François Blondel

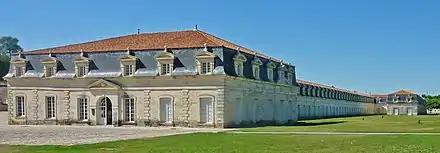
The Corderie Royale at Rochefort

Quatremère de Quincy reported that Blondel's talents for architecture were first tested in 1665, in building the royal "corderie" (ropewalk) at Rochefort. Blondel was also put in charge of constructing the Roman bridge at Saintes.